Yishun bus interchange

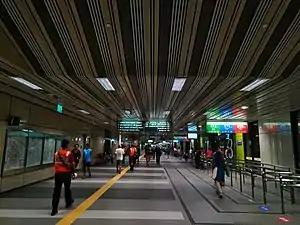
Interior of Yishun Bus Interchange.

Yishun Bus Interchange is an air-conditioned bus interchange located at Yishun Town Centre, serving residential areas around Yishun and Khatib. It is the tenth air-conditioned bus interchange in Singapore, integrated within the Northpoint City shopping centre (South Wing) and North Park Residences condominium, while seamlessly connected to Yishun MRT station via an underpass at Basement 2. Nearby public amenities include Golden Village Yishun, Nee Soon Sports Centre, Yishun Polyclinic, Yishun Pond Park, and Nee Soon East Community Centre. Yishun Integrated Transport Hub opened on Sunday, 8 September 2019, with SMRT Buses being the anchor operator. As the tendered package awarded operator for the Sembawang–Yishun Bus Package, Tower Transit is the current anchor operator from 5 September 2021. It also replaces the Yishun's temporary bus interchange which replaced the previous interchange since 14 March 2015.